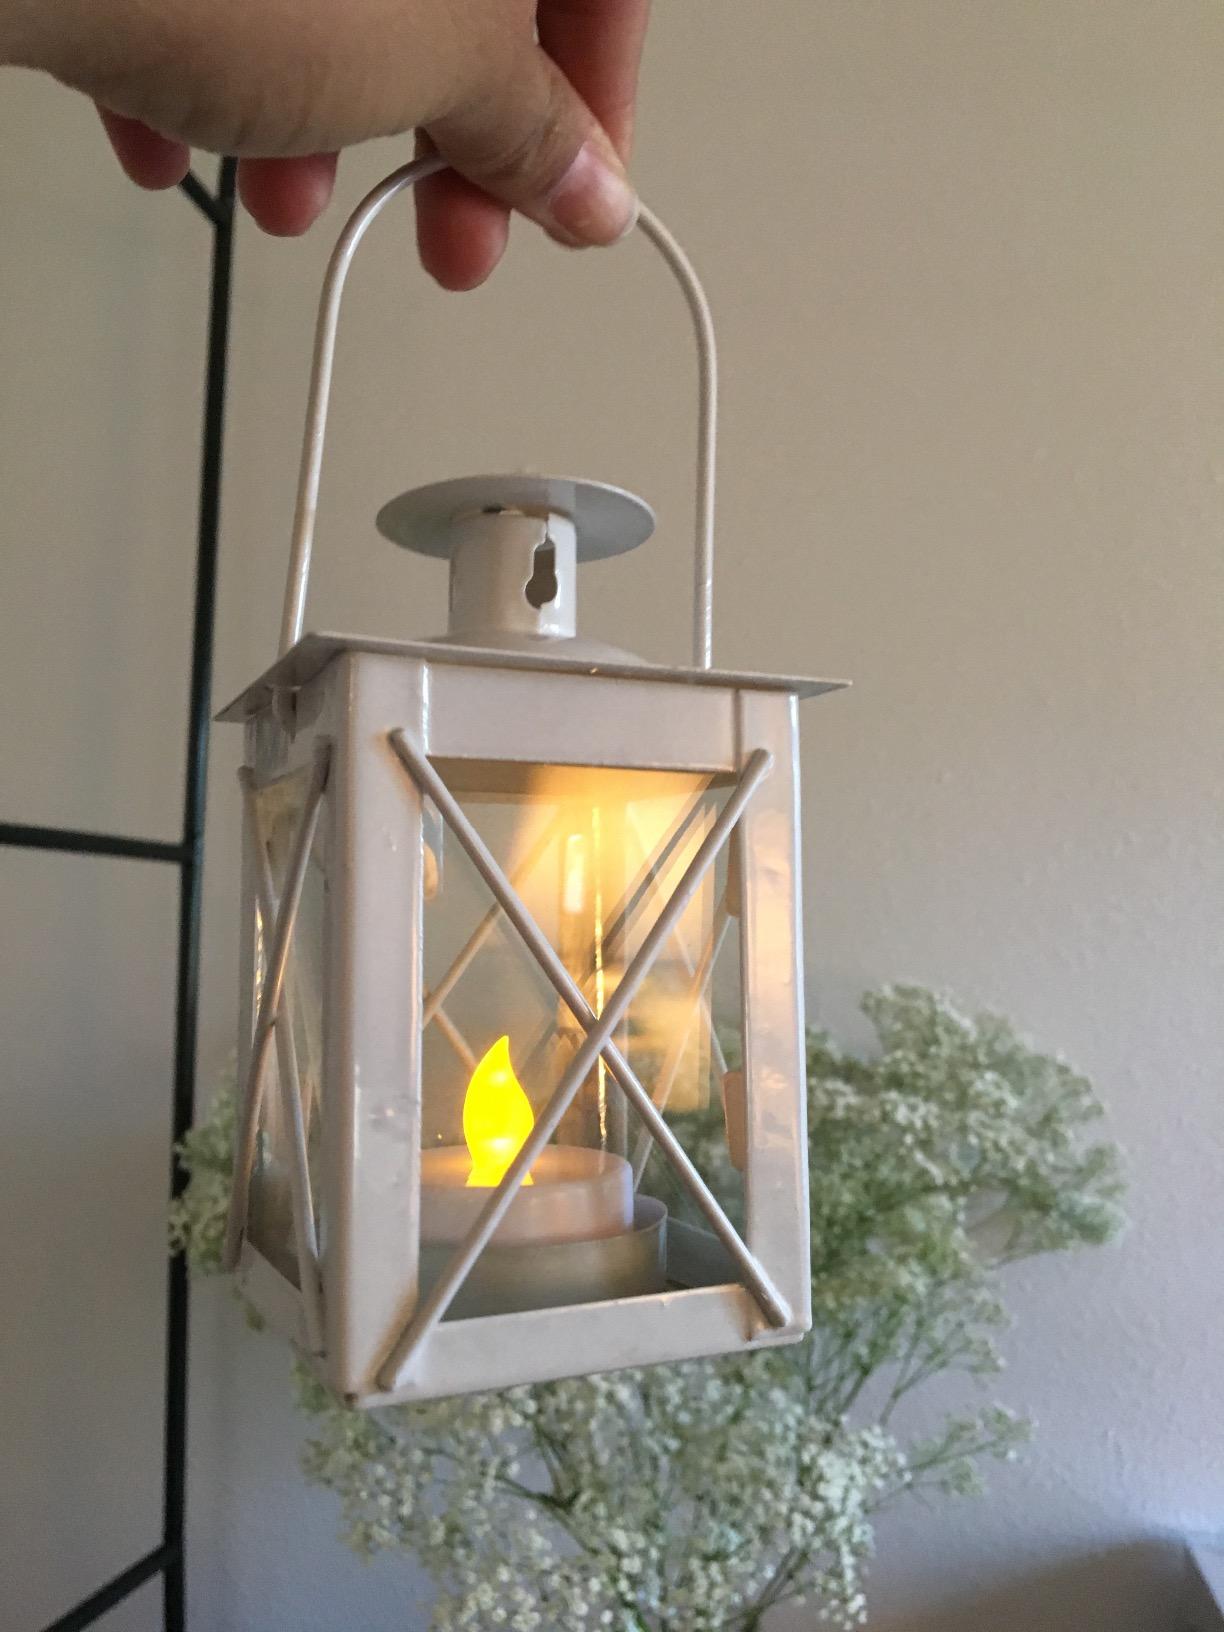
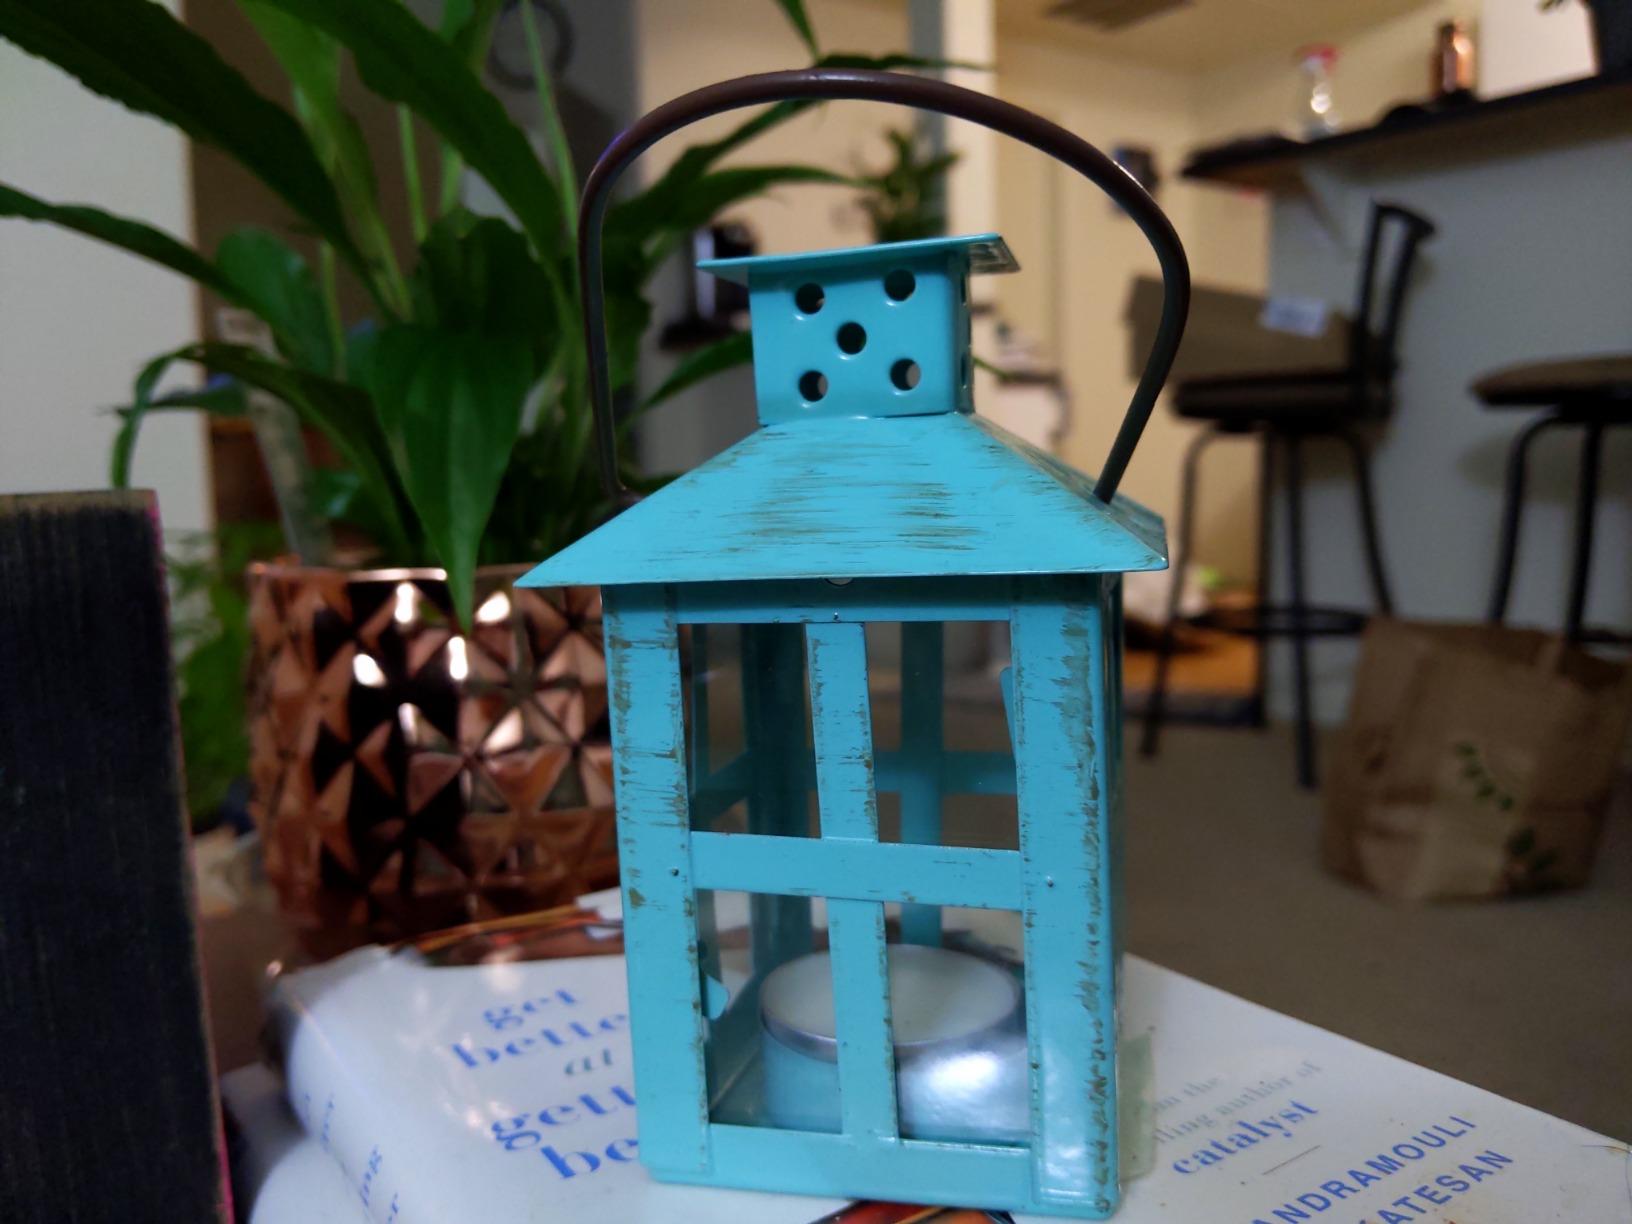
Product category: lantern
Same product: no